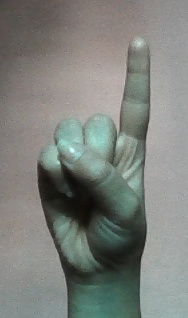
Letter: bb